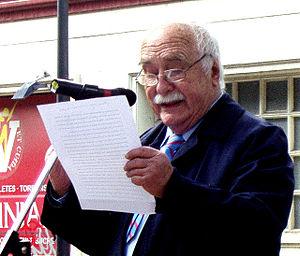
Xavier Amorós Solà est un poète catalan né à Reus le 7 avril 1923. La bibliothèque centrale de Reus porte son nom.